Ellicott City Granodiorite

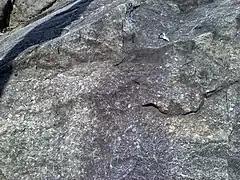
An outcrop on Main Street, Ellicott City

The Ellicott City Granodiorite is a Silurian or Ordovician granitic pluton in Howard and Baltimore Counties, Maryland. It is described as a biotite granodiorite along the margin of the intrusion which grades into a quartz monzonite in its core. It intrudes through the Wissahickon Formation and the Baltimore Gabbro Complex.